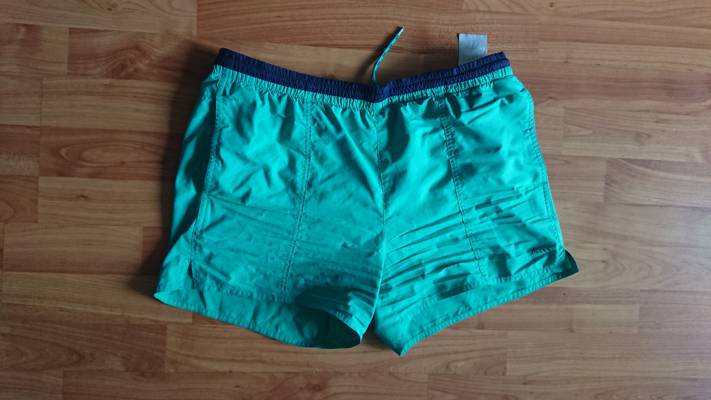
Waste category: clothes